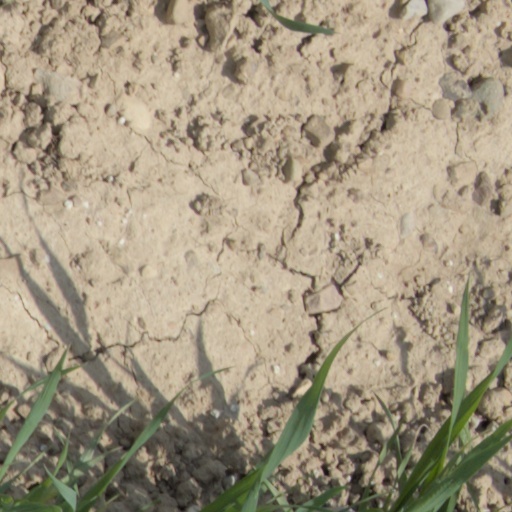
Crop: wheat